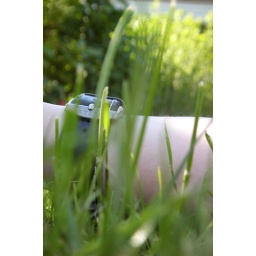
Just lying in the green grass and enjoying my spare time